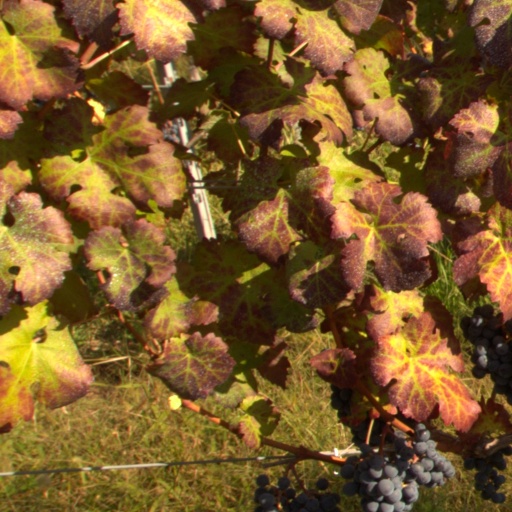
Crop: grape